Egyptian Crisis (2011–2014)

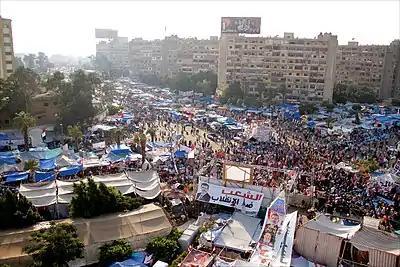

In August 2012, Morsi replaced Hussein Tantawi as Minister of Defense by Abdel Fattah el-Sisi, then chief of the military intelligence. The drafting of a new constitution, considered as a central element in the country's transition toward democracy, was criticized for the Islamists' dominance in the process and deeply divided the involved political factions. The withdrawal of some main stakeholders, such as the secularists and the Coptic Christians, resulted in a draft constitution almost entirely written by Islamist parties. On 22 November 2012, Morsi granted himself the power to protect the constitutional process from dissolution by the court, and the power to legislate without judicial oversight, until a new parliament would be elected. While these unilateral actions led to massive protests and violent action throughout the country, Morsi submitted the draft constitution to a referendum in which 63.8% voted in favor, despite a low turnout of 32.9% of the electorate. The new constitution was then signed into law, which made it legally binding.